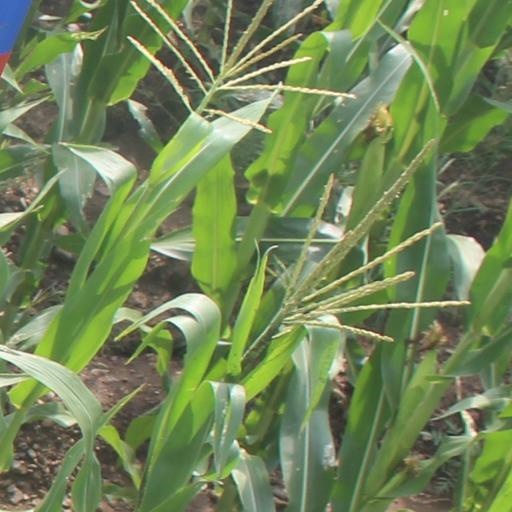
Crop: maize; corn